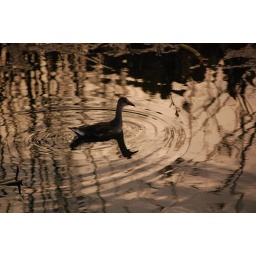
duck in water